Fohoren

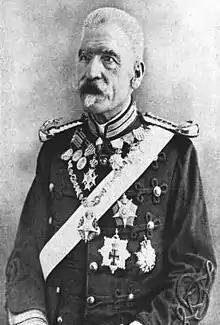
José Celestino da Silva

Fohorem was one of the traditional kingdoms of Timor, which were ruled by a Liurai. It appears on a list of Afonso de Castro, a former governor of Portuguese Timor, who in 1868 counted 47 kingdoms.